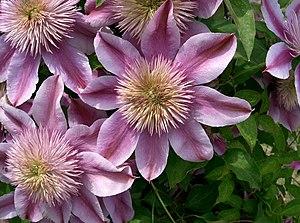
La clématite patens 'Evijohill' PBR & PPaf, est un cultivar de clématite découvert en 1980 par Josephine Hill en Angleterre. Elle porte le nom commercial de clématite Josephine 'evijohill' PBR & PPaf.